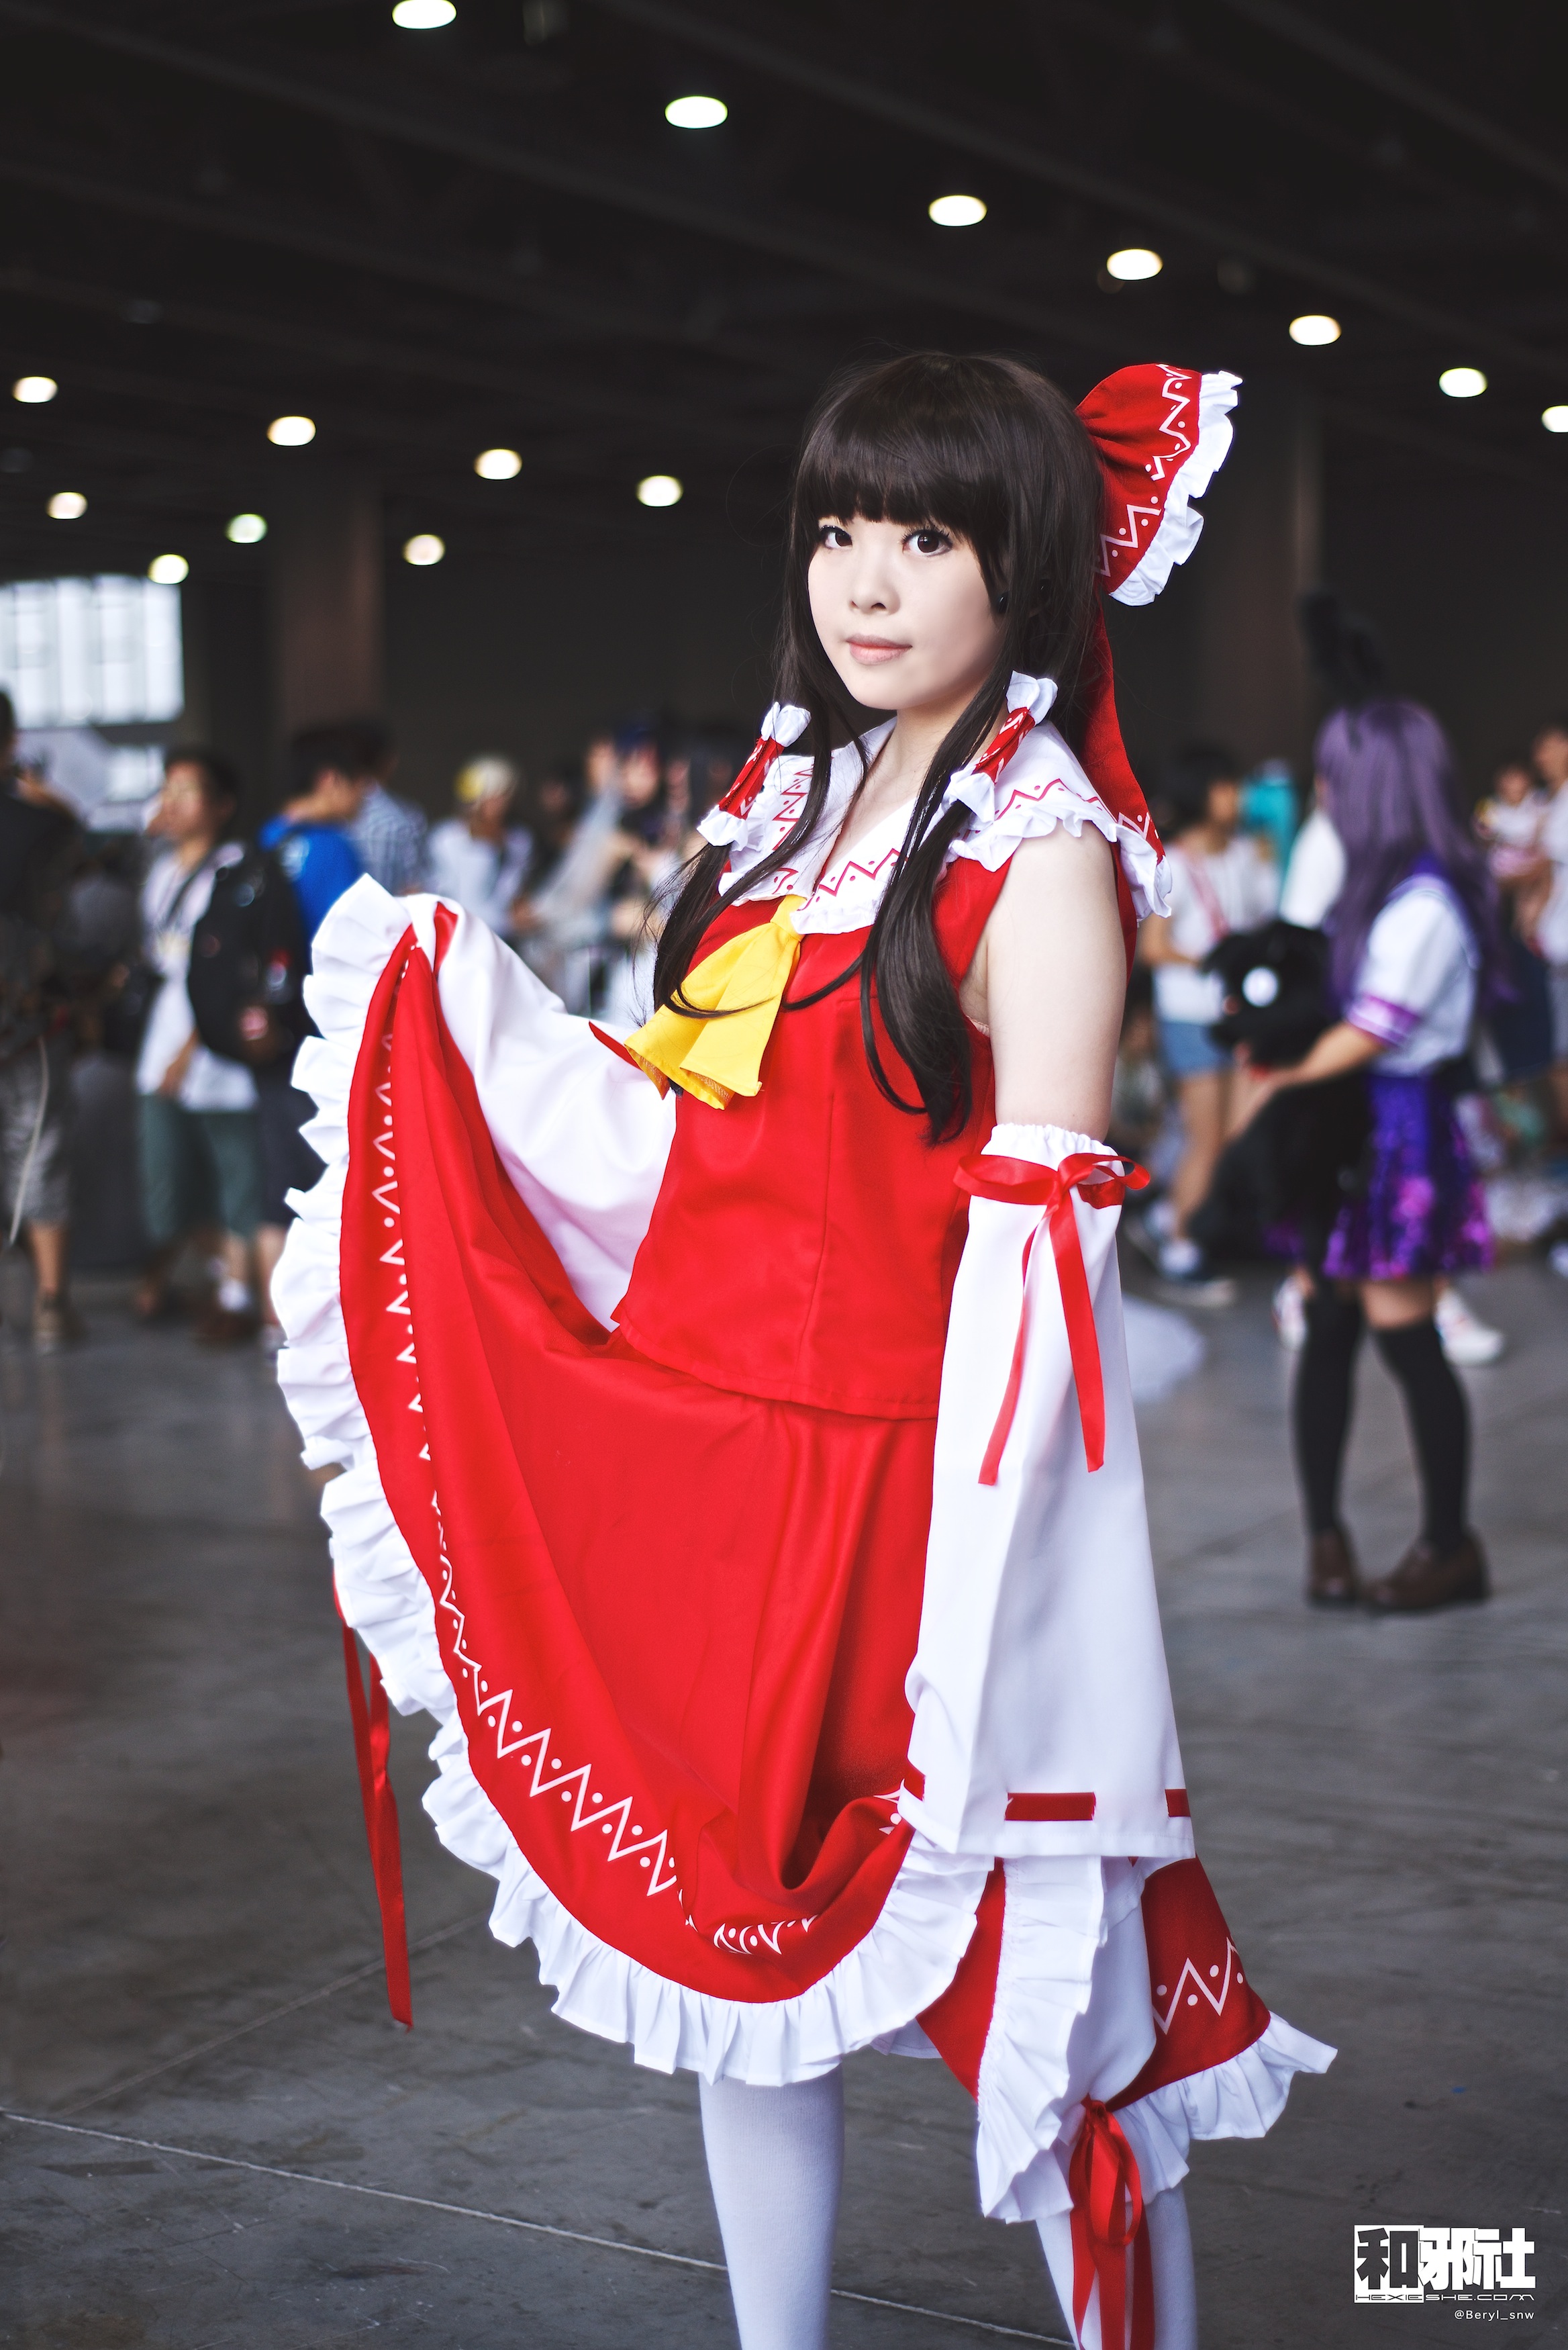
girl, cute, summer, clothing, cosplay, 2014, canton, pretty, costume, china, afnikkor50mmf18d, anime, comic, comiccon, ffacg, guangzhou